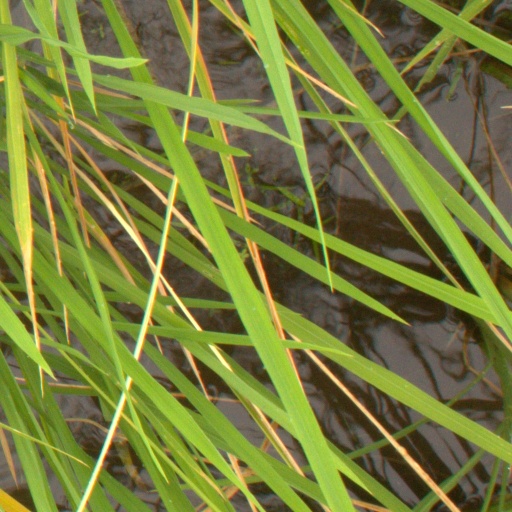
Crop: rice